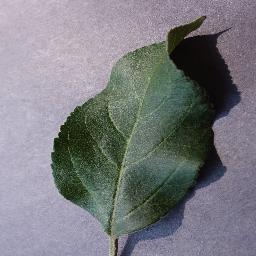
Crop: apple
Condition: healthy